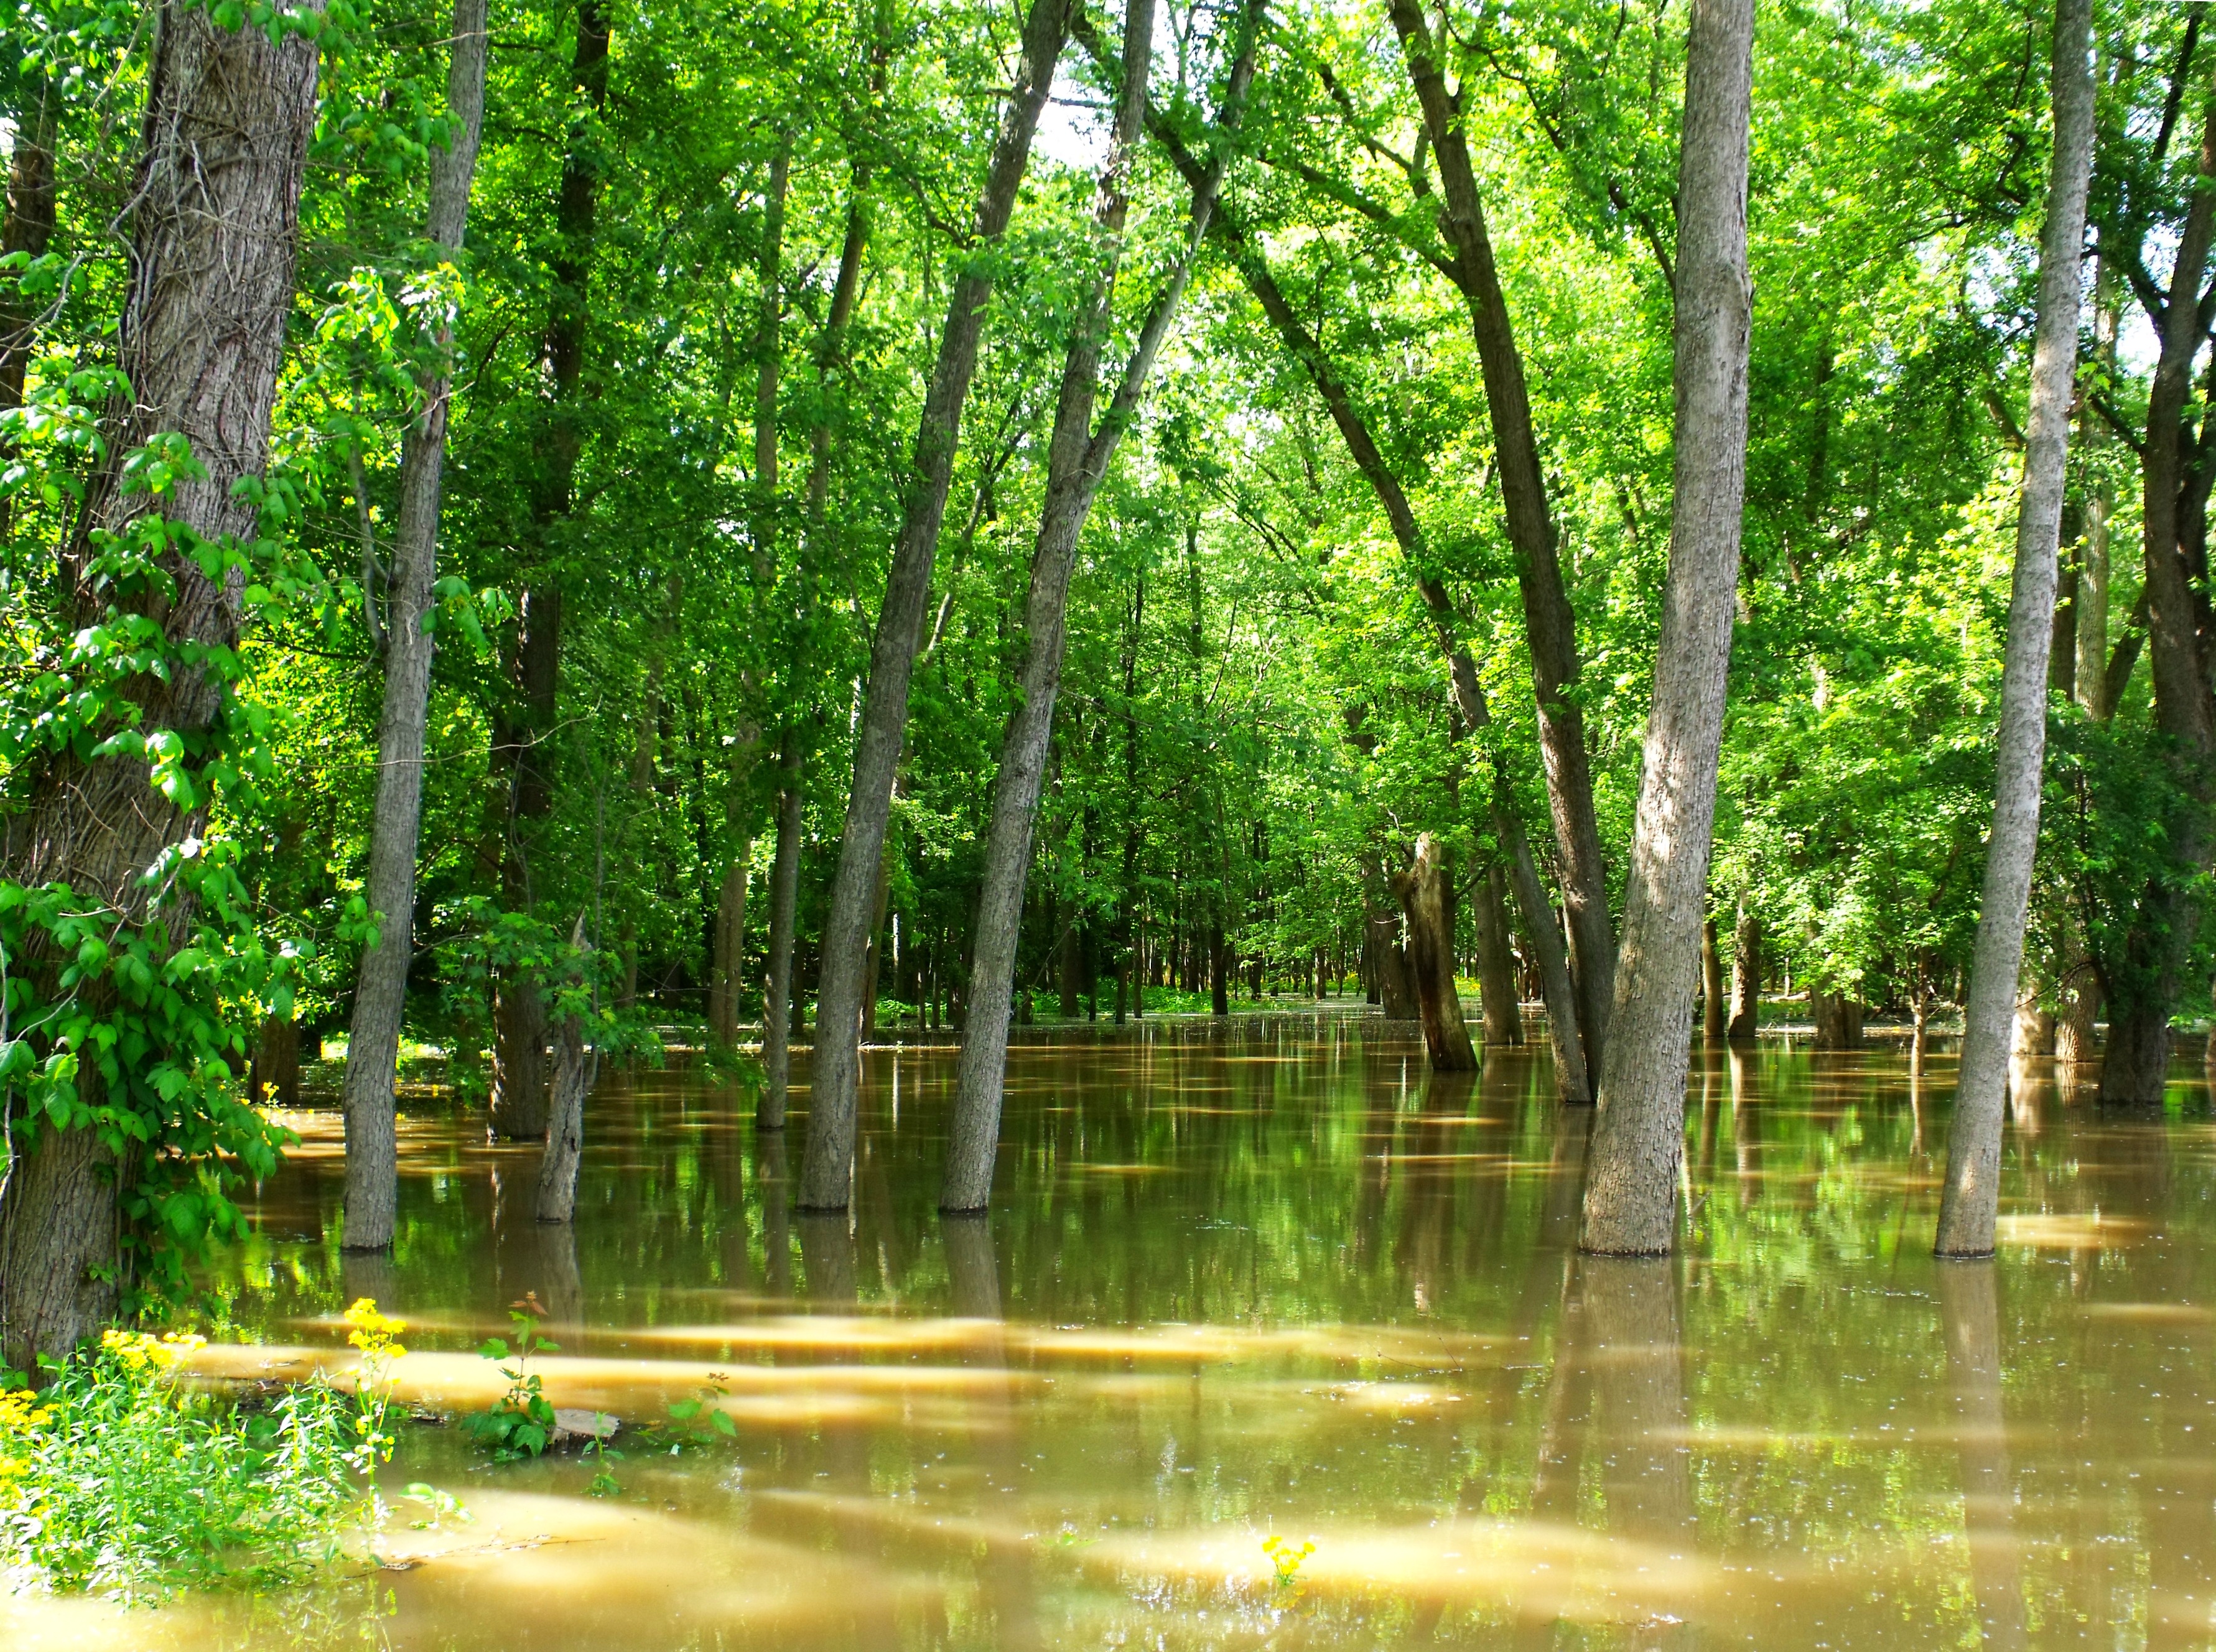
tree, water, forest, swamp, pond, green, jungle, flood, botany, trees, rainforest, wetland, woodland, habitat, ecosystem, flooded, biome, old growth forest, natural environment, temperate broadleaf and mixed forest, bayou, riparian forest